Resident Evil: Dead Aim

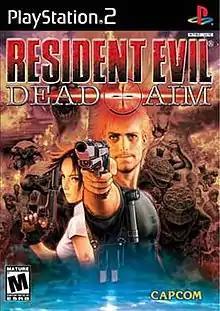
North American box art

Resident Evil: Dead Aim is a light gun shooter video game developed by Cavia and published by Capcom. It is the third "Gun Survivor" title in the "Resident Evil" series, and the fourth and final installment in the "Gun Survivor" series. It is also the third in the franchise to feature first-person shooting in the "Resident Evil" series.